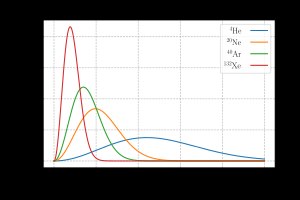
Maxwell-Boltzmann-fordelingen / Udledning / Fartfordelingen
Fartfordelingen for forskellige ædelgasser ved 298.15 K (25 °C). Jo lettere atomerne er, jo mere udfladet er fordelingen.
Maxwell-Boltzmann-fordelingen beskriver hastigheds- og fartfordelingen af partiklerne i en idealgas i termisk ligevægt jf. den kinetiske gasteori. Fordelingen af fart er givet ved: